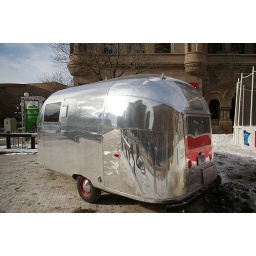
Everything looks better reflected in an Airstream. What looks like a window in the back is actually a video screen.